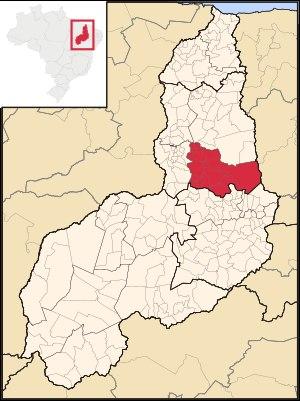
La microrégion de Valença do Piauí est l'une des quatre microrégions qui subdivisent le centre-nord de l'État du Piauí au Brésil.